Emilio Pucci

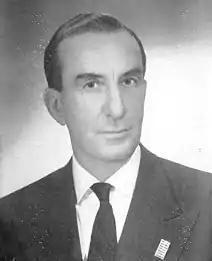
Emilio Pucci in 1963

Emilio Pucci, Marchese di Barsento (20 November 1914 – 29 November 1992) was an Italian aristocrat, fashion designer and politician. He and his eponymous company Pucci designed geometric prints in many colors.